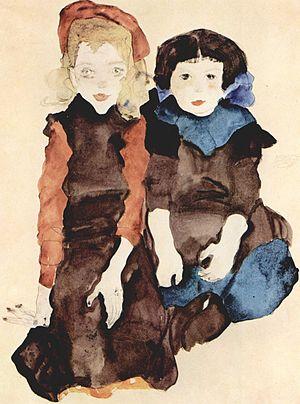
L’aquarelle est une peinture dans laquelle la gomme arabique lie des pigments transparents laissant apparaître le support de peinture. La gouache, de composition identique, est opaque.